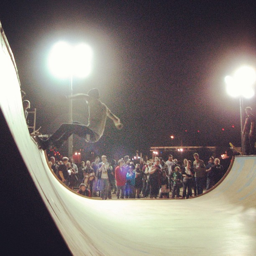
A person is on a skateboard on a ramp with a crowd watching.
People watching a skate board rider on a half pipe at night
Lights shine above a crowd watching the skateboarder on a half-pipe.
A man riding a skateboard up the side of a ramp.
A group of people watching someone doing skateboard tricks